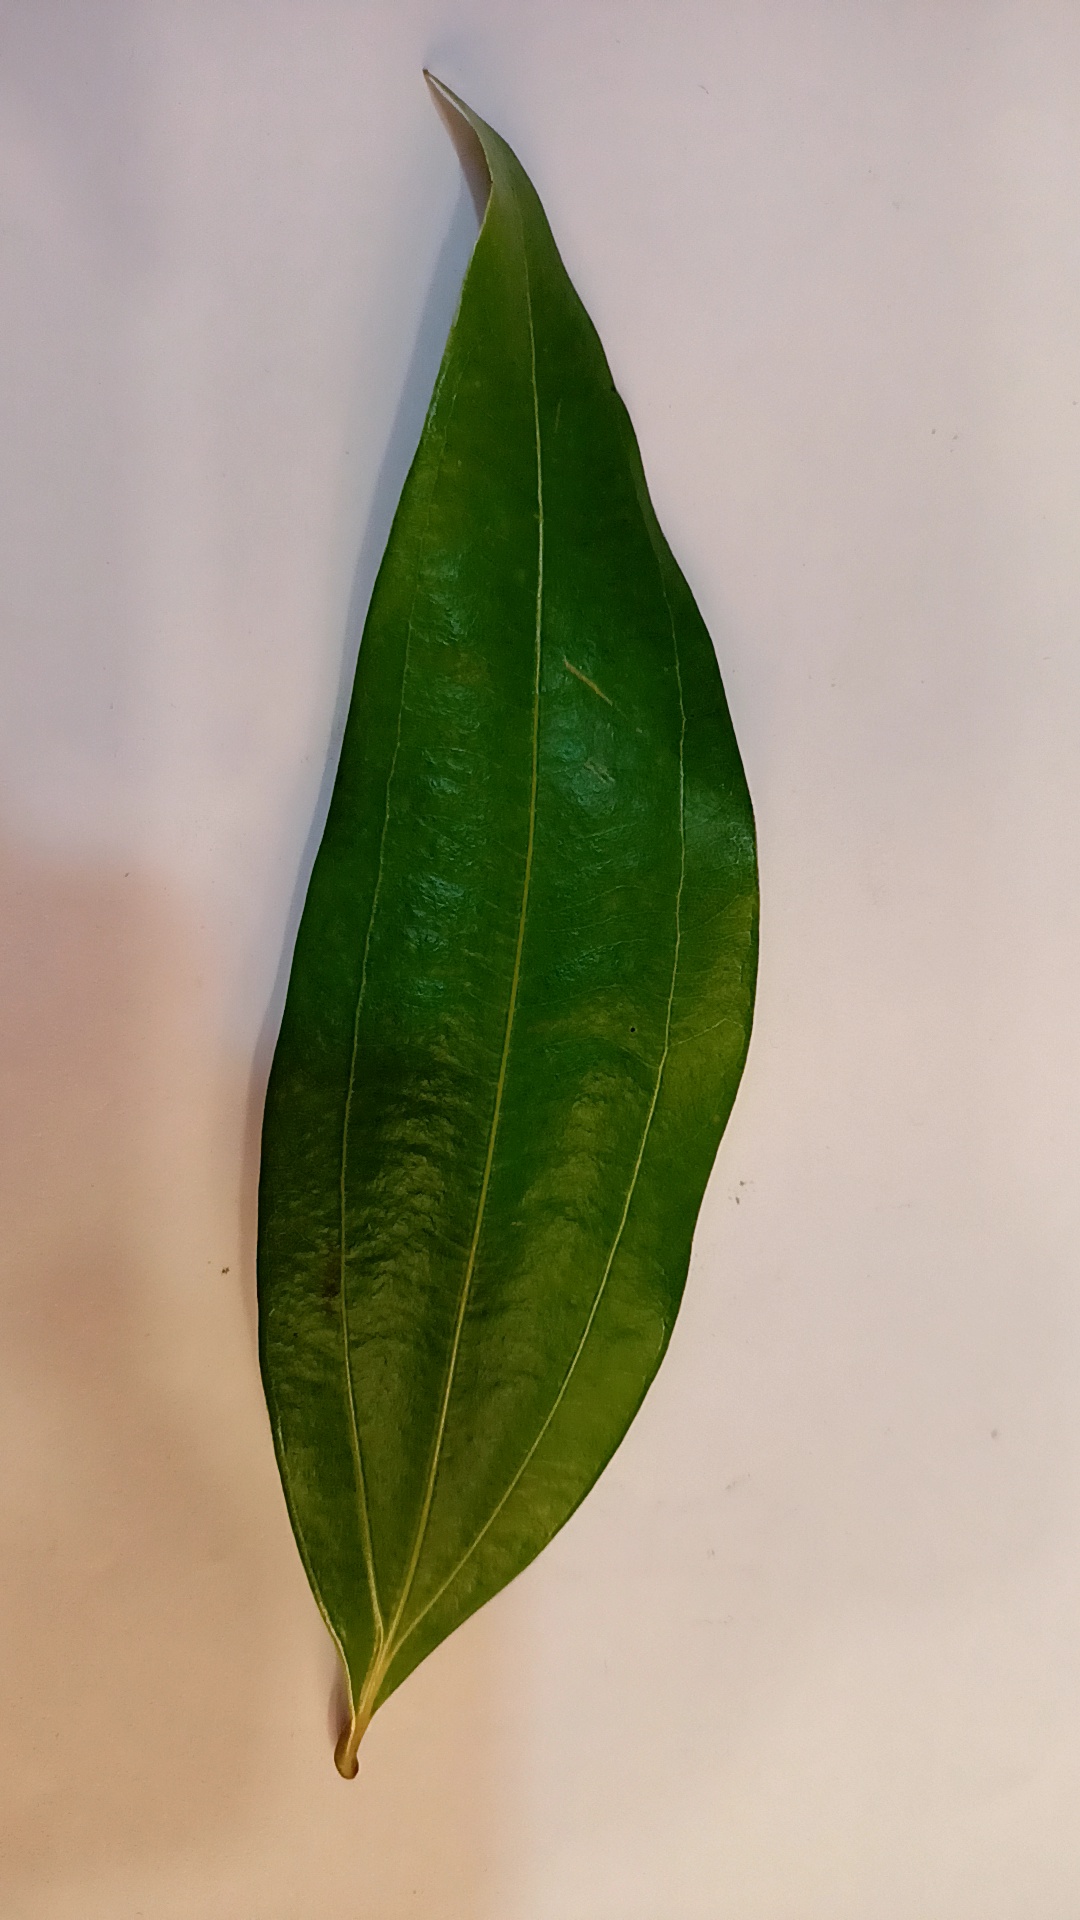
Label: Healthy